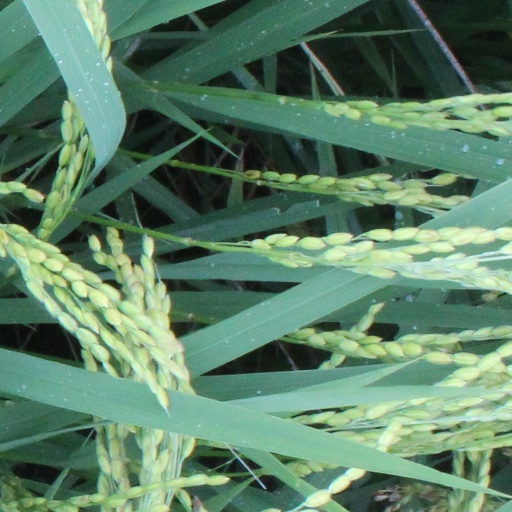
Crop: rice